Pan Am Flight 103 bombing trial

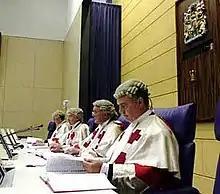
The High Court of Justiciary at Camp Zeist, Netherlands

Upon the indictment of the two Libyan suspects in November 1991, the Libyan government was called upon to extradite them for trial in either the United Kingdom or the United States. Since no bilateral extradition treaty was in force between Libya and either of the two countries seeking extradition, Libya refused to hand the men over but did offer to detain them for trial in Libya, as long as all the incriminating evidence was provided. The offer was unacceptable to the US and UK, and there was an impasse for the next three years.